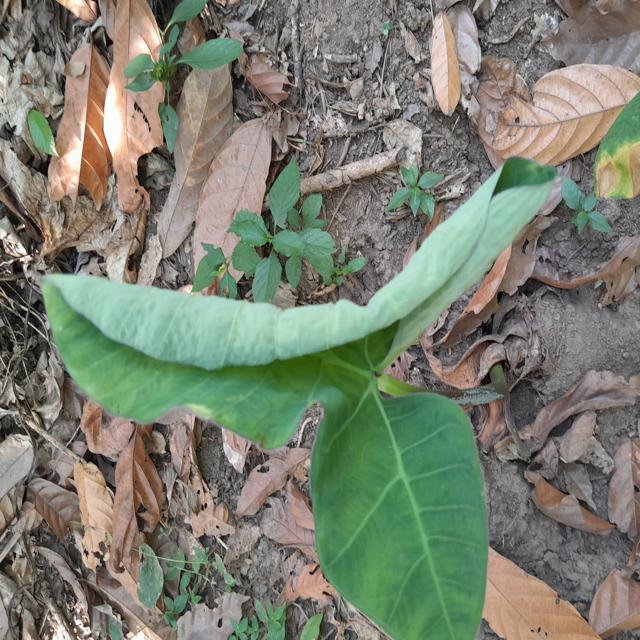
Label: Healthy